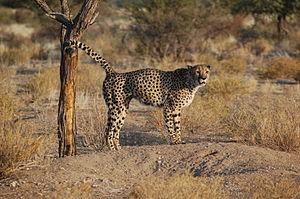
Un Guépard urine sur un tronc d'arbre. Photo prise dans le sud de la Namibie. Italiano: Un ghepardo (Acinonyx jubatus) nell'atto di marcare il territorio urinando su un tronco d'albero. Foto scattata in Namibia meridionale.